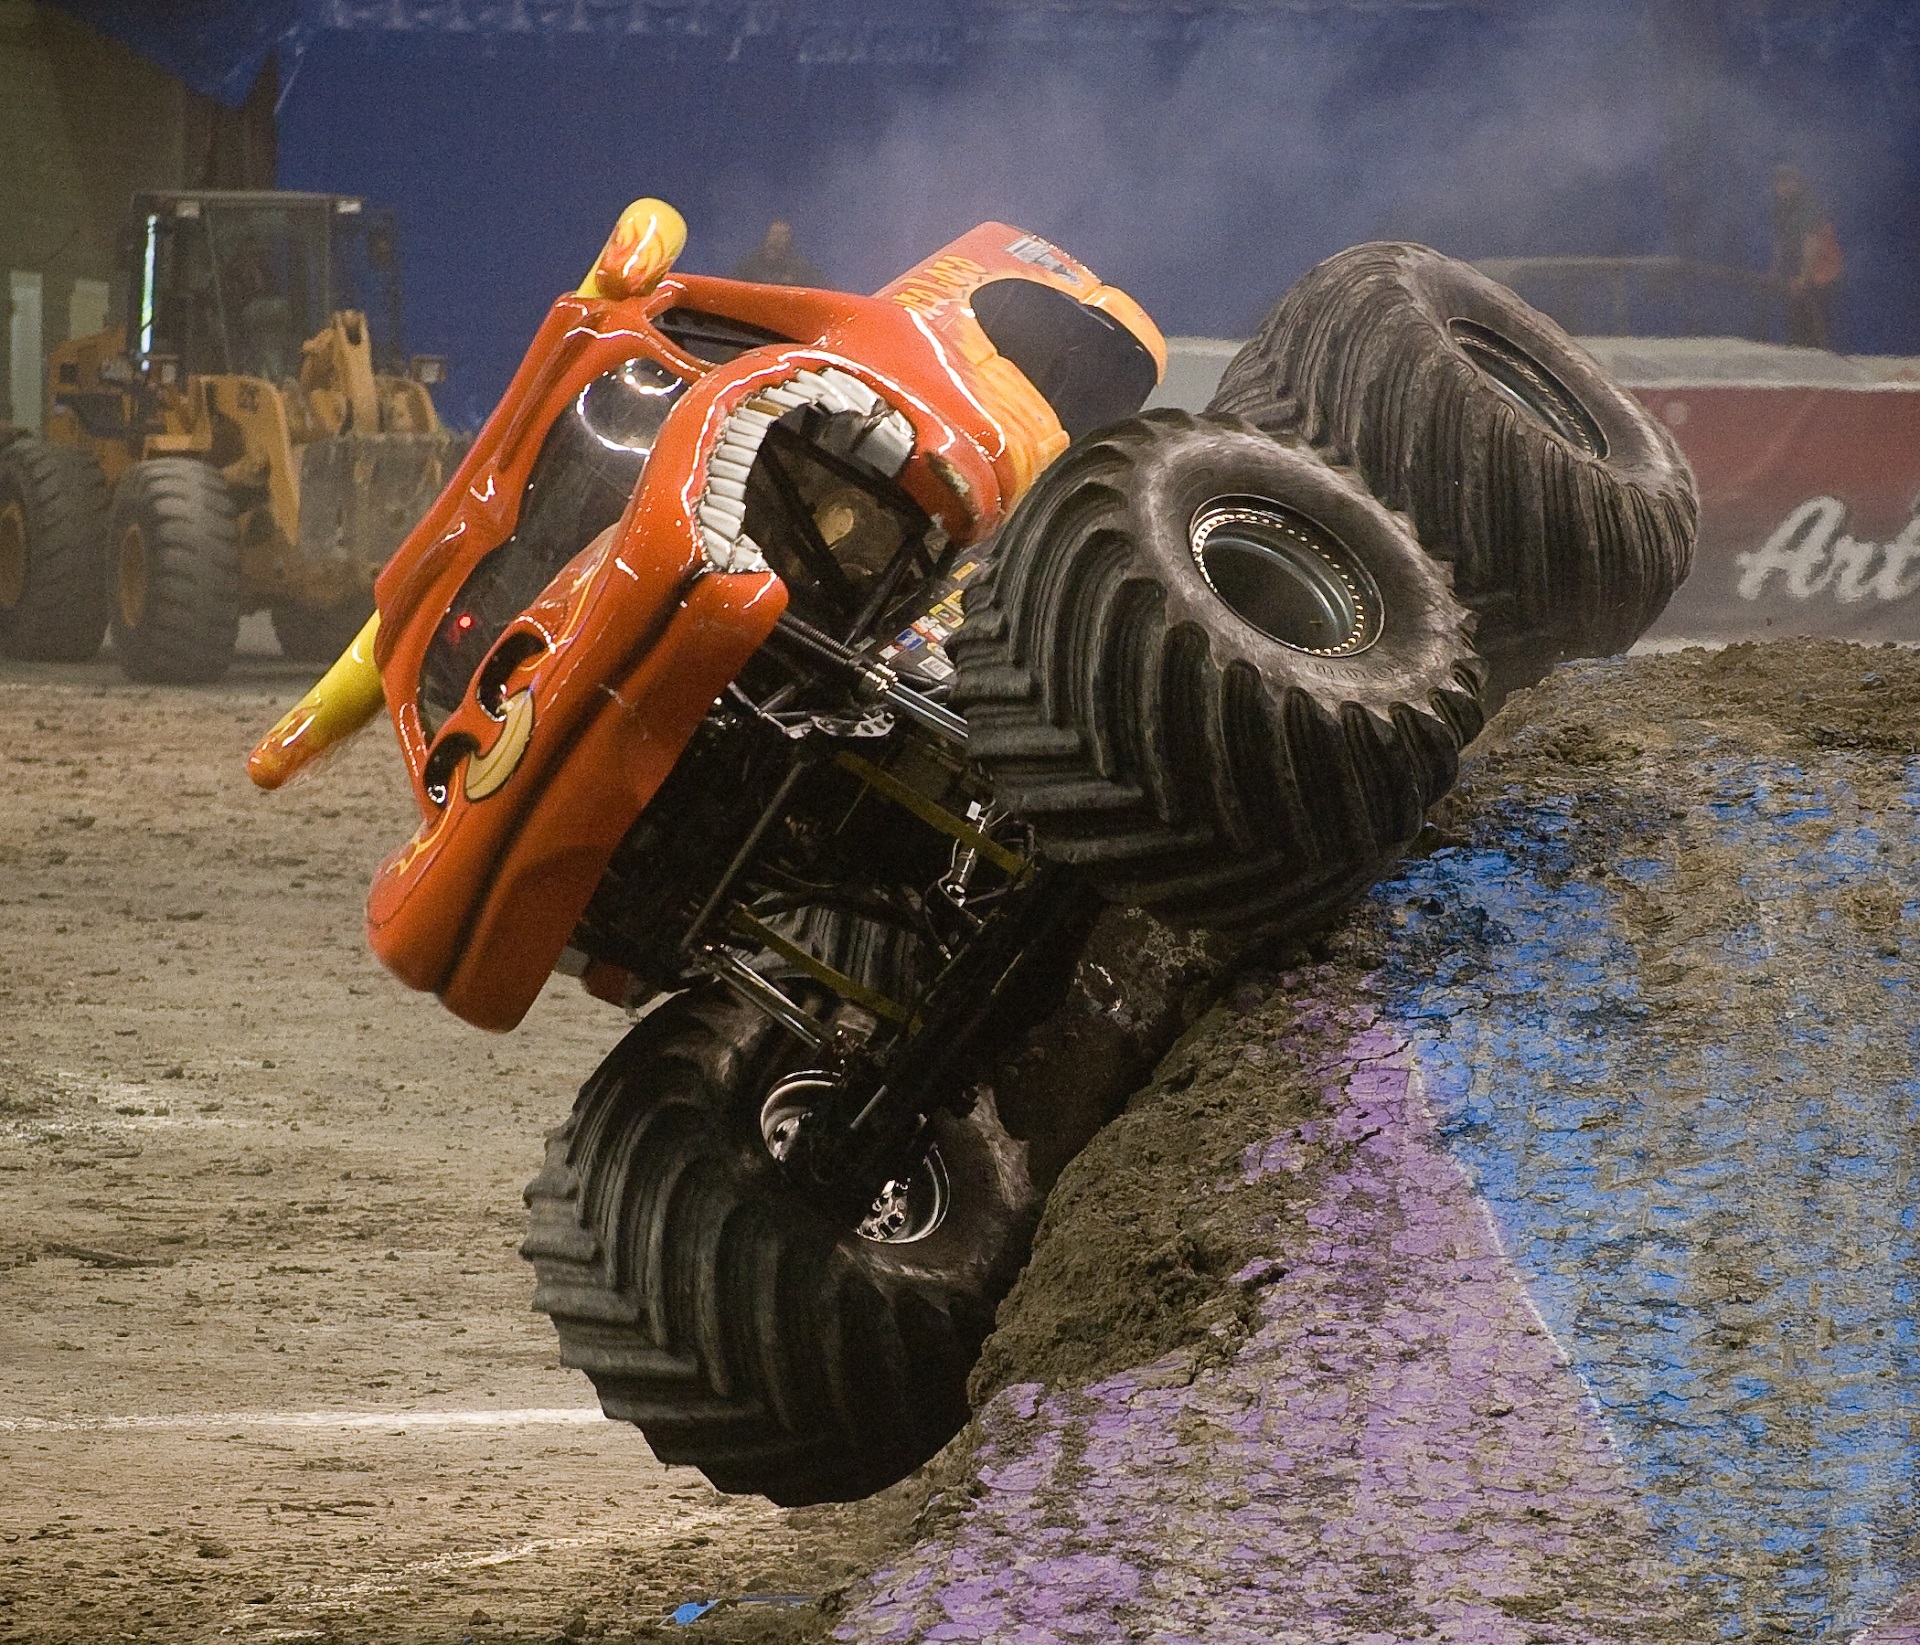
wheel, vehicle, motorcycle, show, motor vehicle, competition, power, arena, fun, obstacles, tires, racing, freestyle, modified, event, exhibition, rally, motorsport, entertainment, screenshot, monster truck, off roading, stadium arena, monster jam, el toro loco